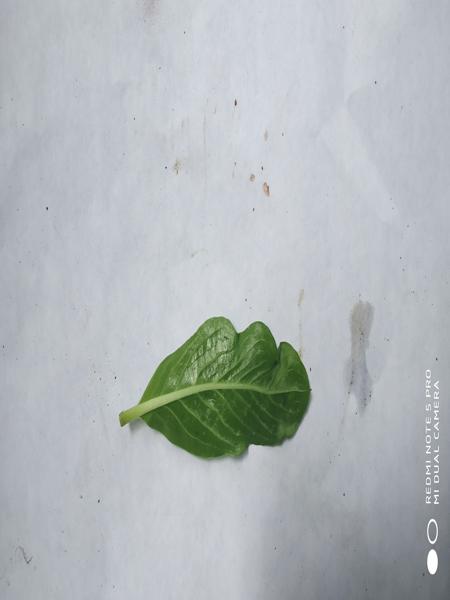
Plant: Catharanthus